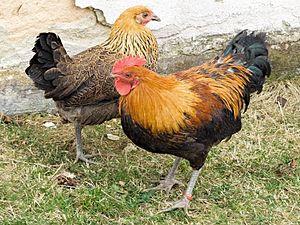
La poule Tchèque est une race de poule domestique.